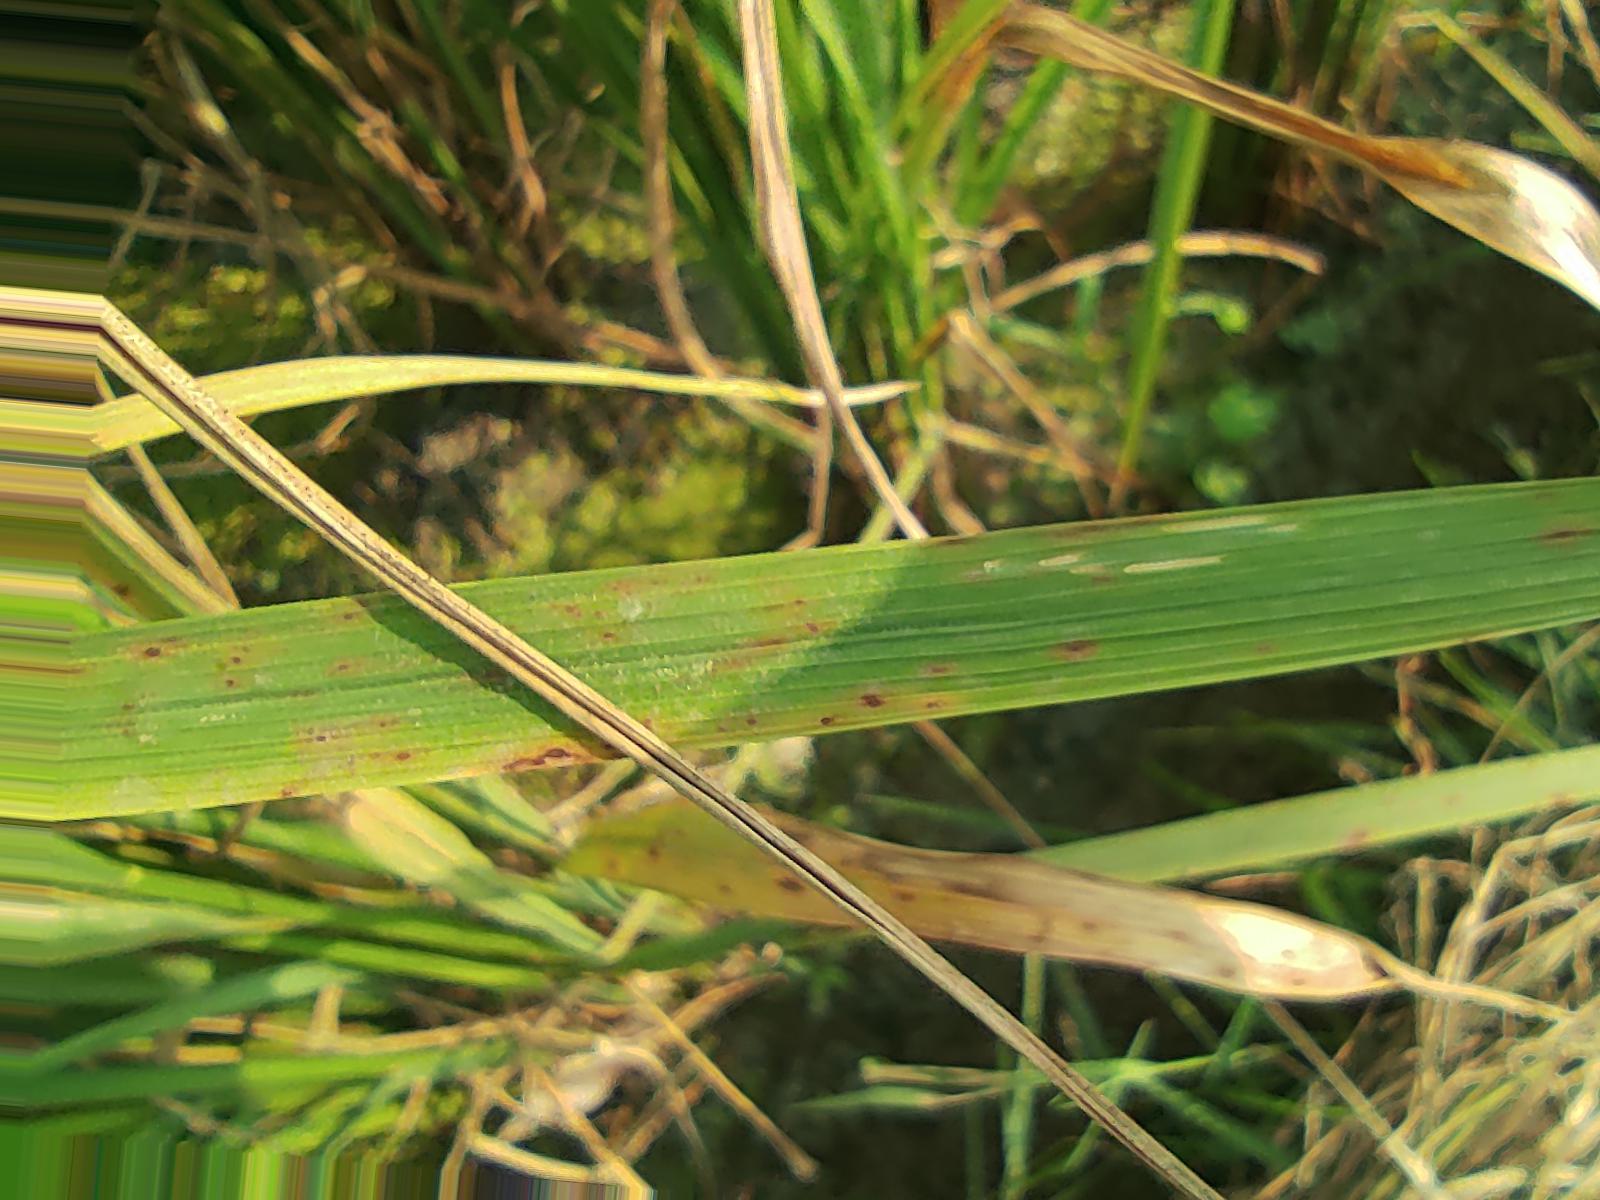
Nhãn: Bệnh Đốm Nâu ( Brown spot )